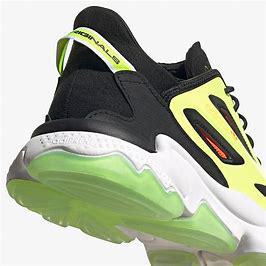
Brand: Adidas
Model: Ozweego Celox